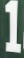
Number: 1